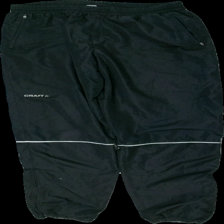
View: front
Type: Rain trousers
Category: Ladies
Brand: Craft
Colors: Black
Material: 100% polyester
Cut: Regular
Size: 42
Season: Autumn
Stains: Minor
Damage: tearing threading
Damage location: top center
Price range: <50
Recommended usage: Export